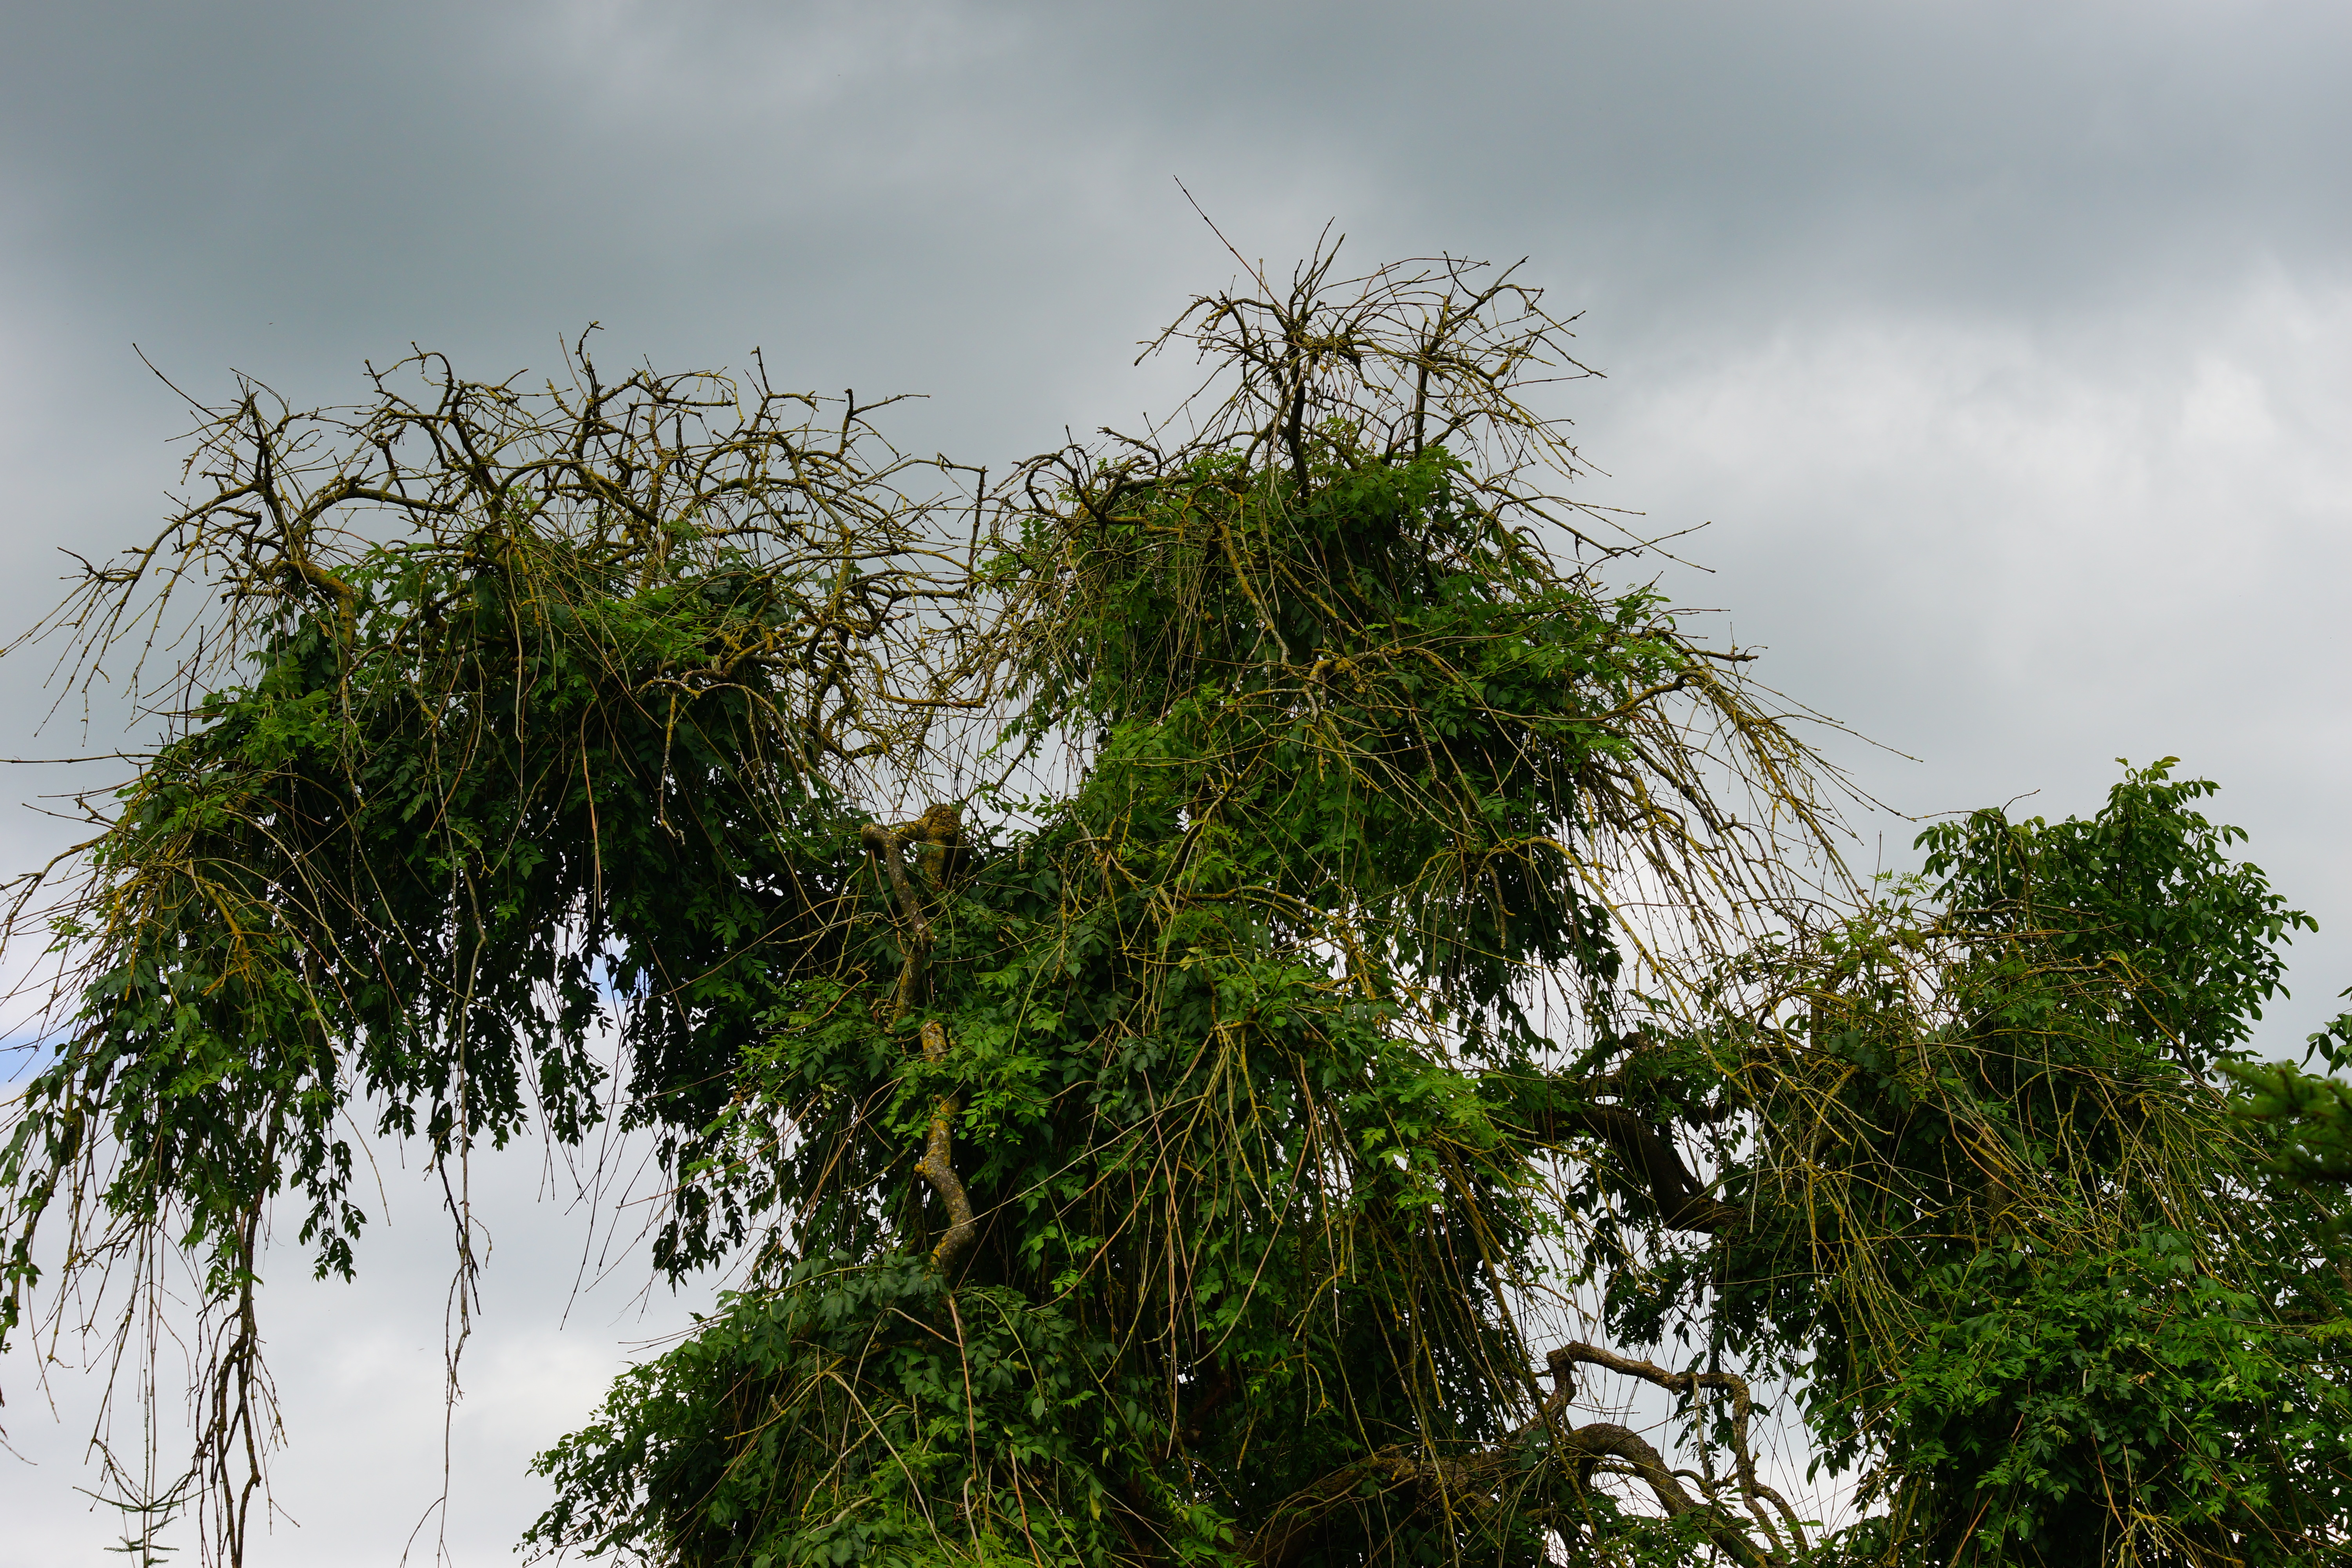
tree, nature, branch, plant, sky, leaf, flower, old, green, jungle, pasture, covered, botany, garden, flora, savanna, braid, vegetation, rainforest, branches, habitat, mood, ecosystem, natural environment, woody plant, arecales